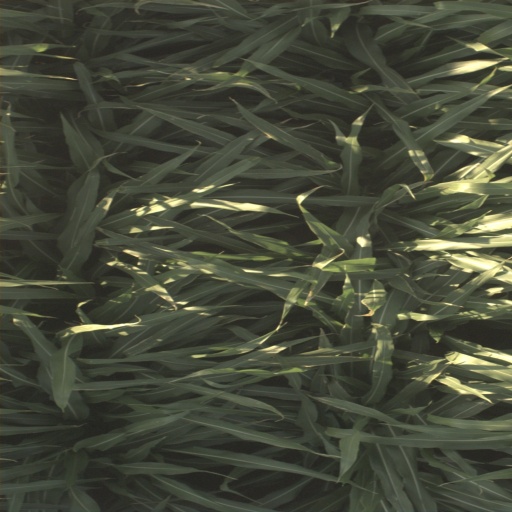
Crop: sorghum